Anthony Davis

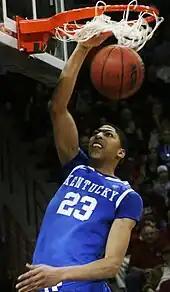
Davis as a Wildcat

Davis twice earned SEC Player of the Week (POTW) honors (Week of February 6 and 27, 2012) and four times, when he was not Player of the Week, he earned SEC Freshman of the Week (FOTW) honors (November 14, 2011, February 1, 2012, January 16, 2012, and May 3, 2012). He earned his first FOTW honor for debuting with a double-double, including 23 points, 10 rebounds, 5 blocks and 3 assists against Marist on November 11, 2011. Only Jones and Sam Bowie had previously had 20 or more points and 10 or more rebounds in their Kentucky Freshman debut. His second FOTW came in a week in which he averaged 14.0 points, 11.5 rebounds, six blocks, 1.5 steals and 1 assist in wins over Lamar and fourth-rated Louisville. His third FOTW award came when he averaged 16 points, 7 rebounds, 4 blocks, 2.5 steals and 2 assists in wins at Auburn and at Tennessee where both his point totals were game highs. He earned his fourth FOTW when he averaged 15.5 points, 10 rebounds and 4 blocks in wins over Georgia and at Florida. He earned his first POTW recognition for averaging 20 points, eight rebounds, 7.5 blocks and 2 assists in wins over Tennessee and at South Carolina. For Davis's second POTW he posted a pair of double-doubles to average 20.5 points, 11 rebounds, 3.5 blocks and two steals in wins at Mississippi State and over Vanderbilt. The February 25 win against Vanderbilt clinched the 2011–12 SEC championship for Kentucky as Davis tallied a career-high 28 points as well as 11 rebounds and 5 blocked shots. ESPN's Andy Katz described his SEC title-clinching performance as the most complete performance of his career.